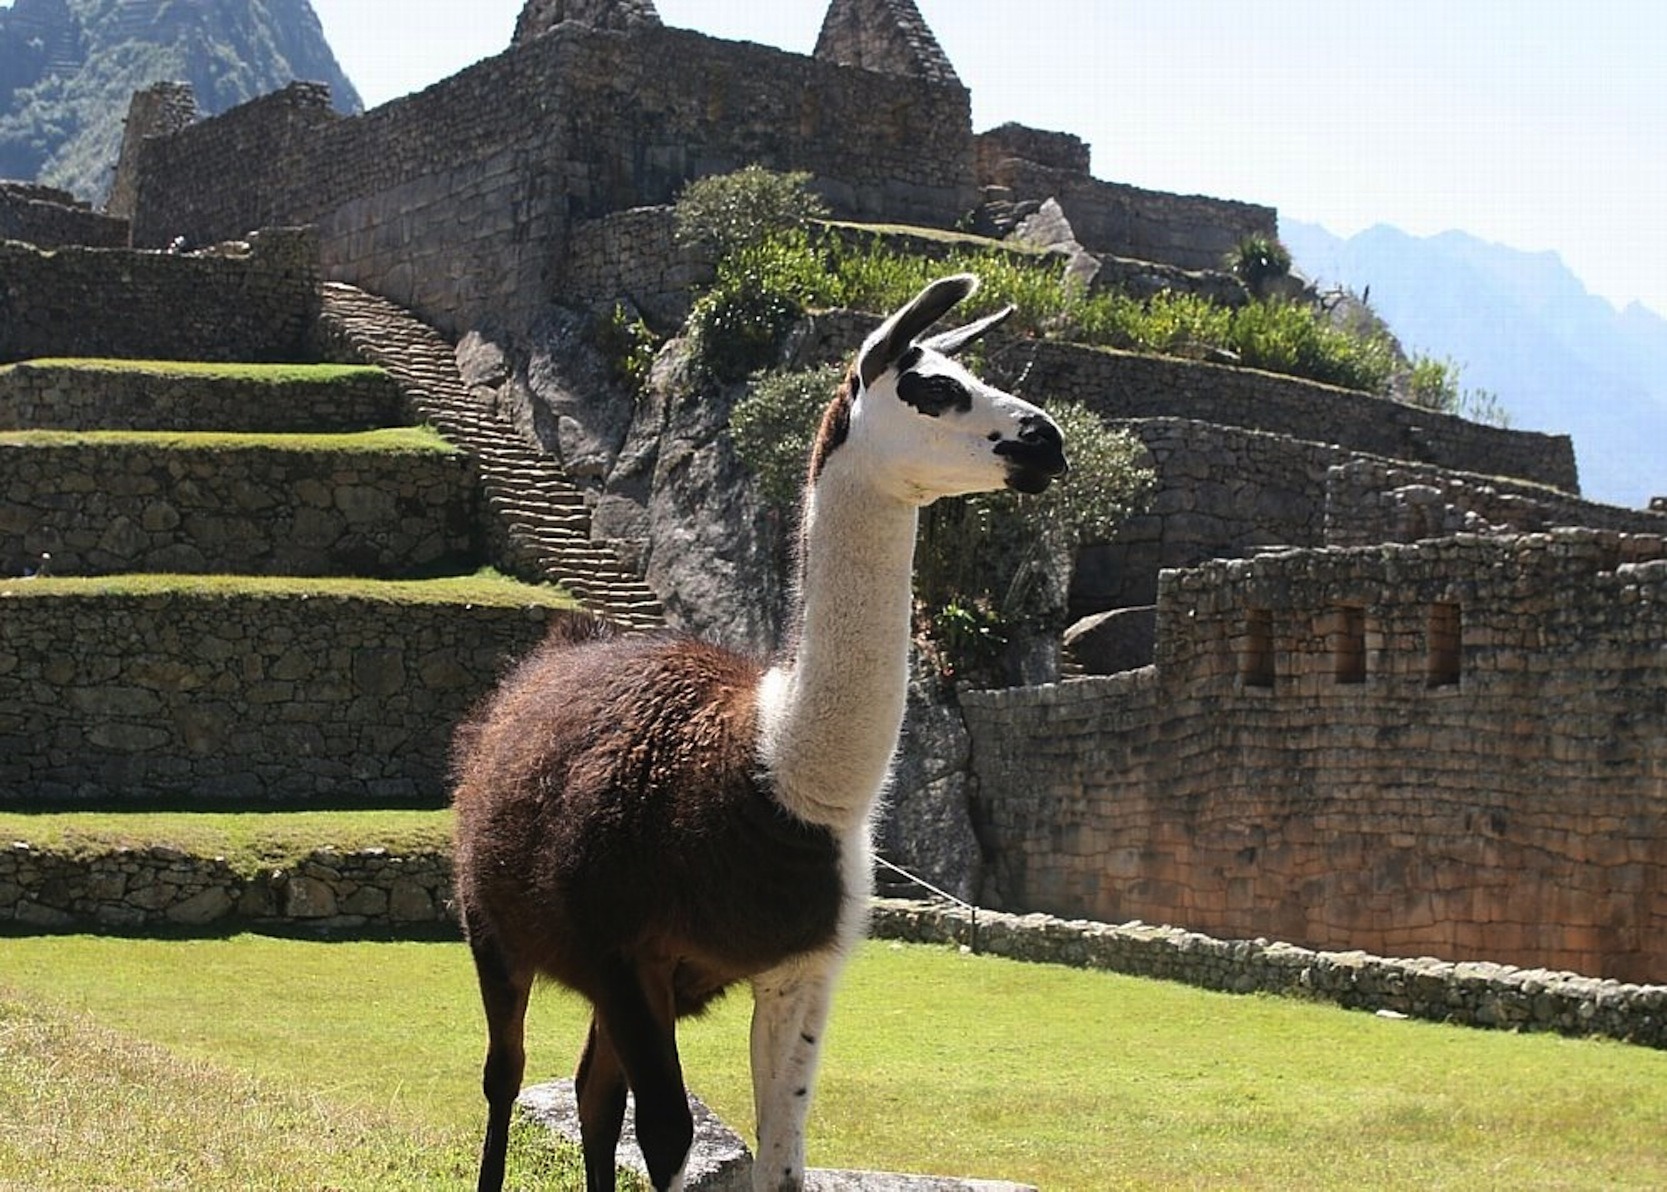
nature, grass, architecture, sky, animal, stone, wildlife, zoo, mammal, ancient, landmark, fauna, peru, llama, outside, clouds, ruins, vertebrate, historical, camel like mammal